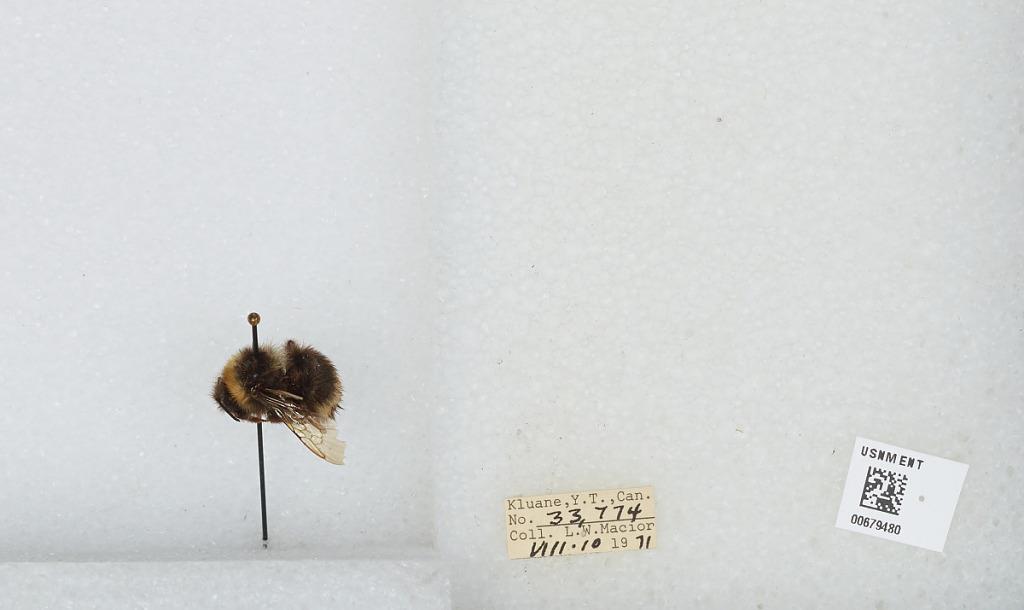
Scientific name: Bombus (Bombus) occidentalis Greene
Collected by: L. Macior
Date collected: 1971-8-10
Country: Canada
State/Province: Yukon Territory
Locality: Kluane
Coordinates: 60.75, -139.5